Rolls Series

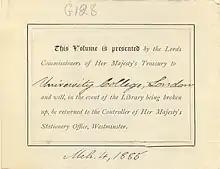
Standard presentation label, in this case in a volume donated to University College, London, reserving the right of the Stationery Office to reclaim the volume in the event of the library being broken up

Although at the beginning of the project Romilly insisted on a print run of 1,500 for each volume, this proved greatly over-optimistic in terms of sales, and 750 became the normal figure. The retail price per volume was initially 8s. 6d., later rising to 10s. Initial sales figures for each volume generally reached something over 200 copies: this left considerable surplus stock, and so in the 1880s William Hardy, as Deputy Keeper, introduced the practice of presenting free copies to reputable public and university libraries, with a label inserted stating that "in the event of the Library being broken up", the volume should be returned to the Controller of Her Majesty's Stationery Office.